Shell to Sea

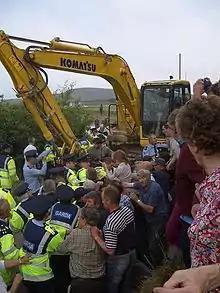
Members of the Garda Síochána and Shell to Sea campaigners scuffle over ownership of a road in June 2007. Gardaí eventually conceded the road was private property.

Shell to Sea is an Irish organisation based in the parish of Kilcommon in Erris, County Mayo.